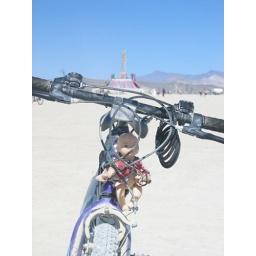
this little person rides my bike in vermont - i brough along for company